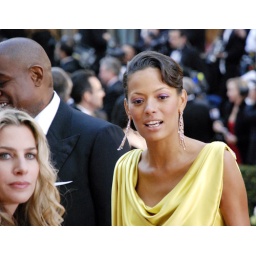
Oscar 2007, Academy nominee Whitaker'wife in yellow dress on the red carpet